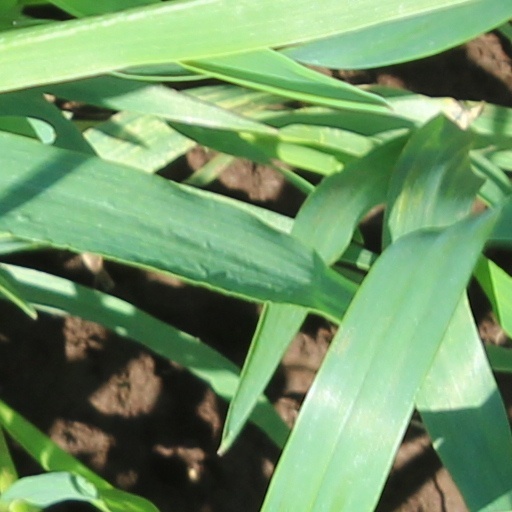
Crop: wheat